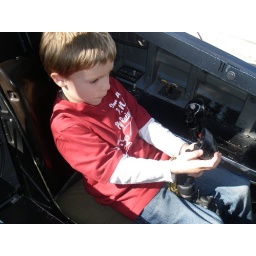
wearing his winning Pig Racing T shirt while engaged in a dog fight